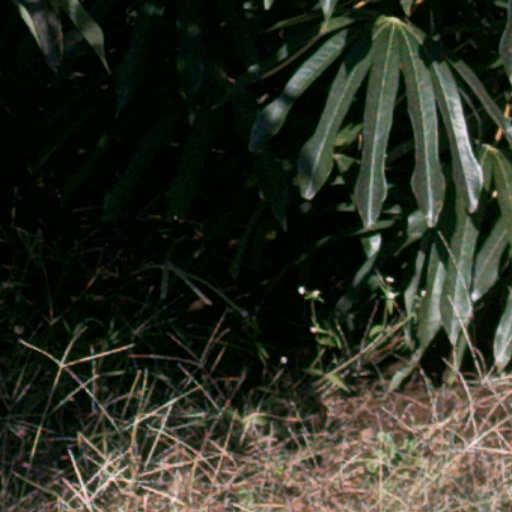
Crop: cassava